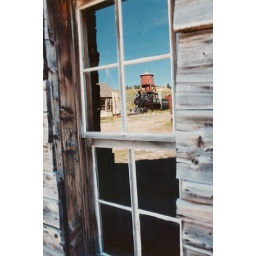
An old steam locomotive reflected in the window of an old building in South Park City at Fairplay, Colorado.